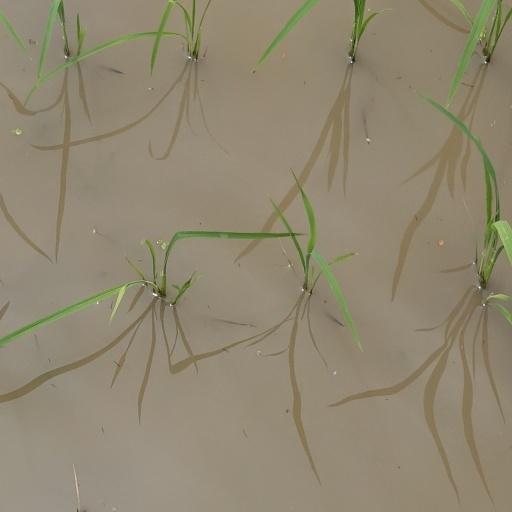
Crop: rice